Elmar Peintner

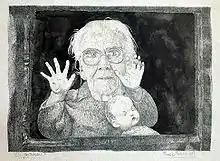
"The Window", 1983, Pencil, Aquarell on Paper, 13 x 18,5 cm

Elmar Peintner rose to popularity at the beginning of the 1980s. He was a contemporary artist best known for his “Menschenbilder” (senescent children pictures), usually executed with hard pencils and additional water-colour, the models being from the family circle, the neighbourhood, or local rest homes. In the forefront, as with all his work, is not the naturalistic reproduction of nature, but the attempt to penetrate to the physical and mental structure of man via realism of microstructures.